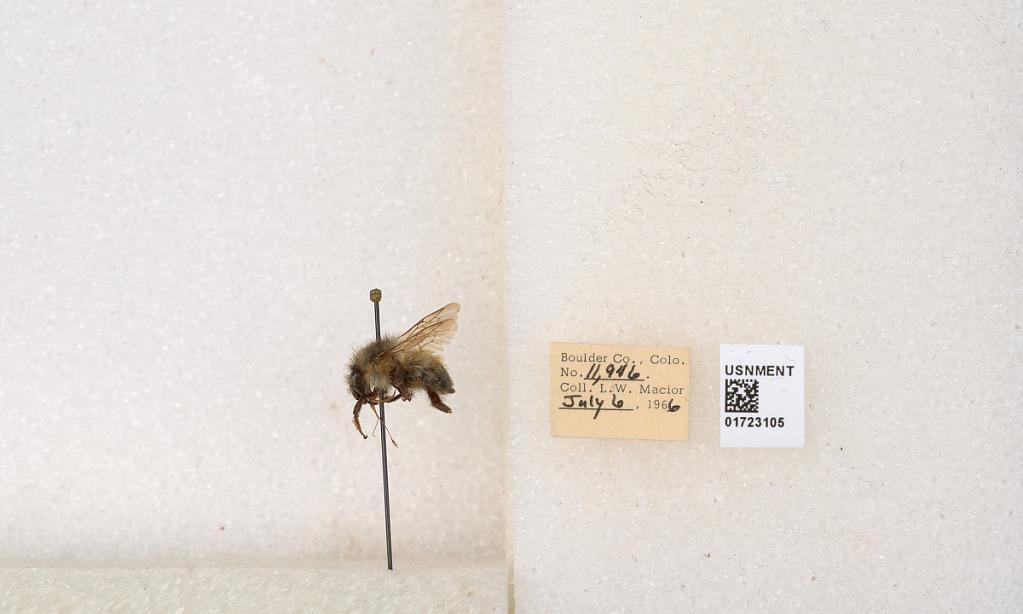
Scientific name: Bombus flavifrons Cresson
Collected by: L. Macior
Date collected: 1966-7-6
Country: United States
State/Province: Colorado
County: Boulder
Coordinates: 40.0925, -105.358